Martin Drive, Milwaukee

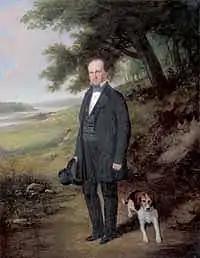
Morgan Lewis Martin

Morgan Martin, a Green Bay Lawyer and speculator, bought half of Solomon Juneau's Juneautown property for $500 in 1833. In 1835 they co-founded their new village, with Martin responsible for the legal and promotional aspects while Juneau took care of local issues. Martin, born in Martinsburg, New York in 1805 (his father founded the town), was a Wisconsin congressman, assemblyman, and state senator, as well as Oneida Indian Agent in Green Bay. He died in 1887.